Robinson Crusoe on Mars

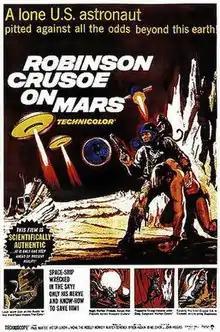
Theatrical release poster

Robinson Crusoe on Mars is a 1964 American science fiction film directed by Byron Haskin and produced by Aubrey Schenck that stars Paul Mantee, Victor Lundin, and Adam West. It is a science fiction retelling of the classic 1719 novel "Robinson Crusoe" by Daniel Defoe. The film was distributed by Paramount Pictures and filmed in Technicolor and Techniscope.